Dalton Delan

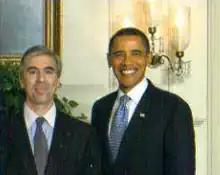
Delan and President Barack Obama at the "Red, White and Blues" concert at the White House on February 21, 2012

Delan was born in Manhattan, New York, to attorney and stock broker Daniel Delan, and advertising executive and artist, Stephanie Lord Delan. He has one older brother, Douglas Scott Delan, who works in the educational field.